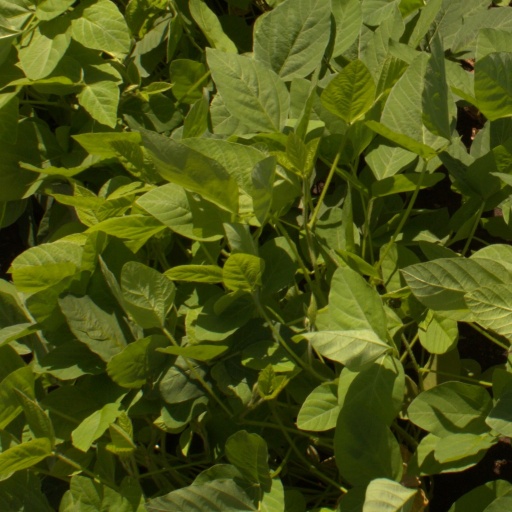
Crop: soybean